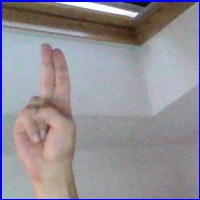
Letra: U